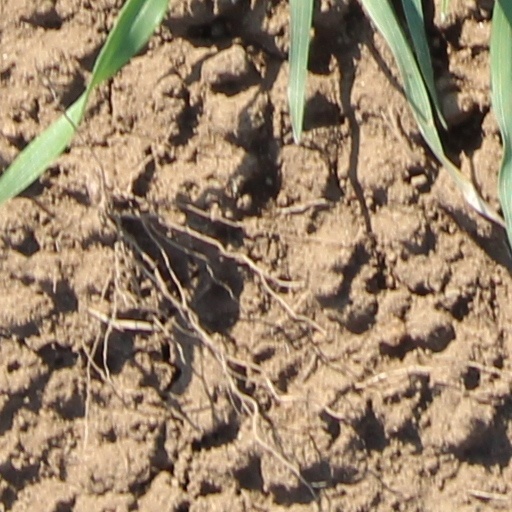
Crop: wheat